West Africa

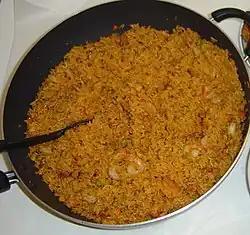
Jollof rice or "Benachin", one of many Pan–West African dishes found only in West Africa

A Trans-ECOWAS project, established in 2007, plans to upgrade railways in this zone. One of the goals of the Economic Community of West African States (ECOWAS) is the development of an integrated railroad network. Aims include the extension of railways in member countries, the interconnection of previously isolated railways and the standardization of gauge, brakes, couplings, and other parameters. The first line would connect the cities and ports of Lagos, Cotonou, Lomé and Accra and would allow the largest container ships to focus on a smaller number of large ports, while efficiently serving a larger hinterland. This line connects gauge and systems, which would require four rail dual gauge, which can also provide standard gauge.